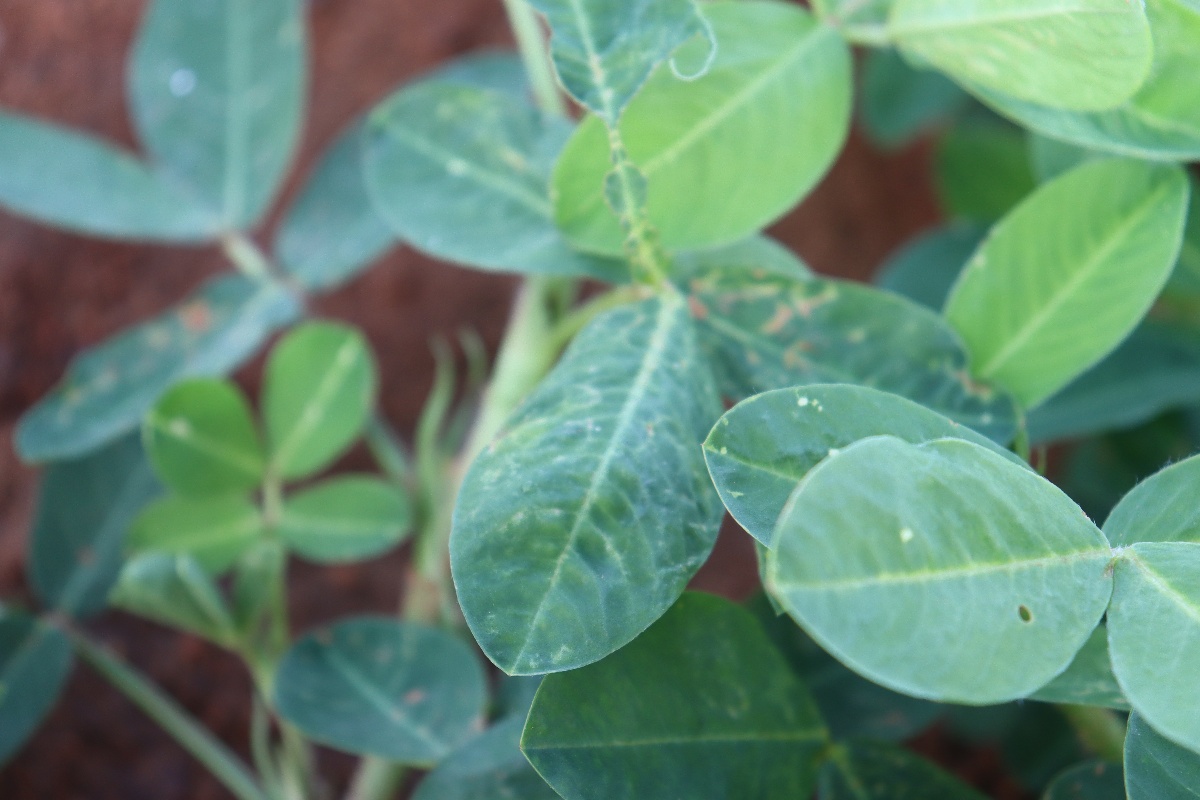
Label: healthy leaf